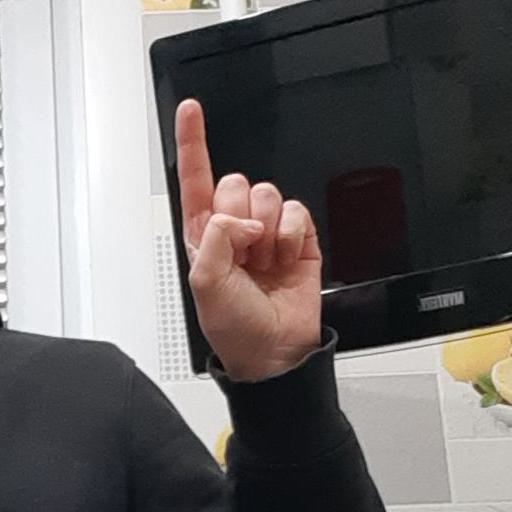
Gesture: one